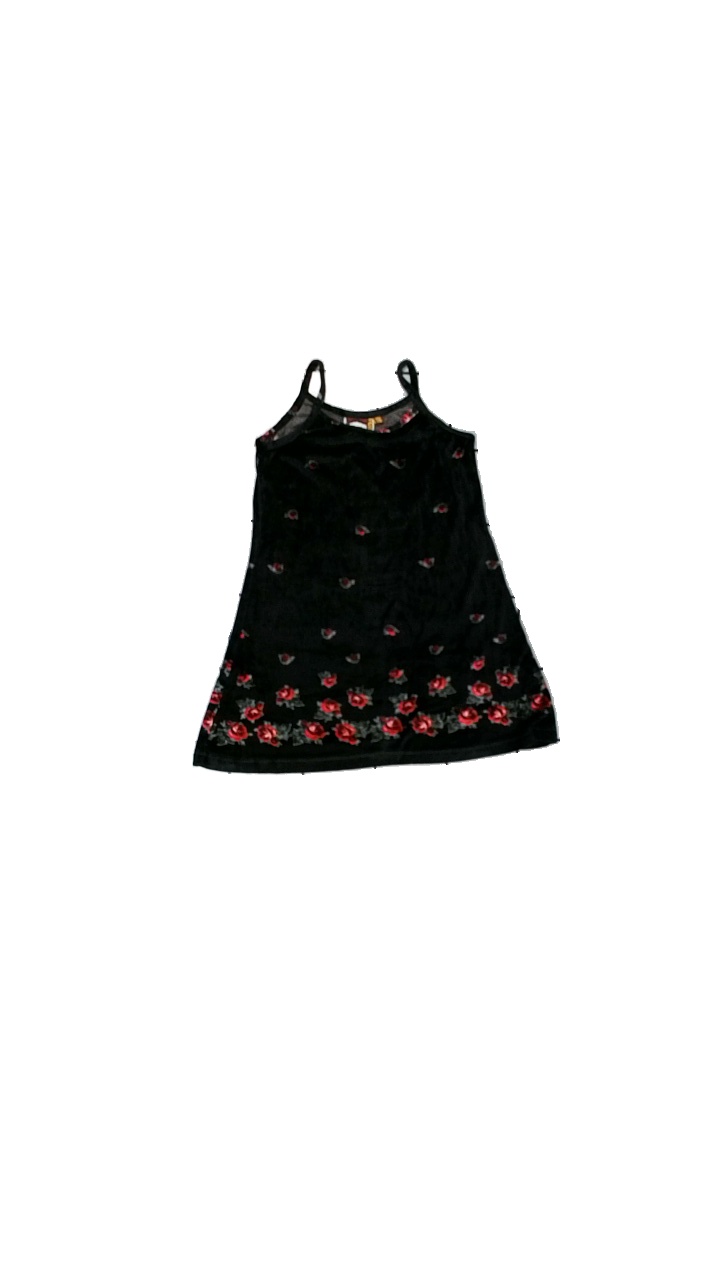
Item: Dress (Children)
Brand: Indiska
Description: Black dress with roses
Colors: Black, Red, Green
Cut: Regular
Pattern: Floral print
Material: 95% viscose, 5% ?
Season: All
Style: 90s
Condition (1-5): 5
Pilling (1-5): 5
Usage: Reuse
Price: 50-100